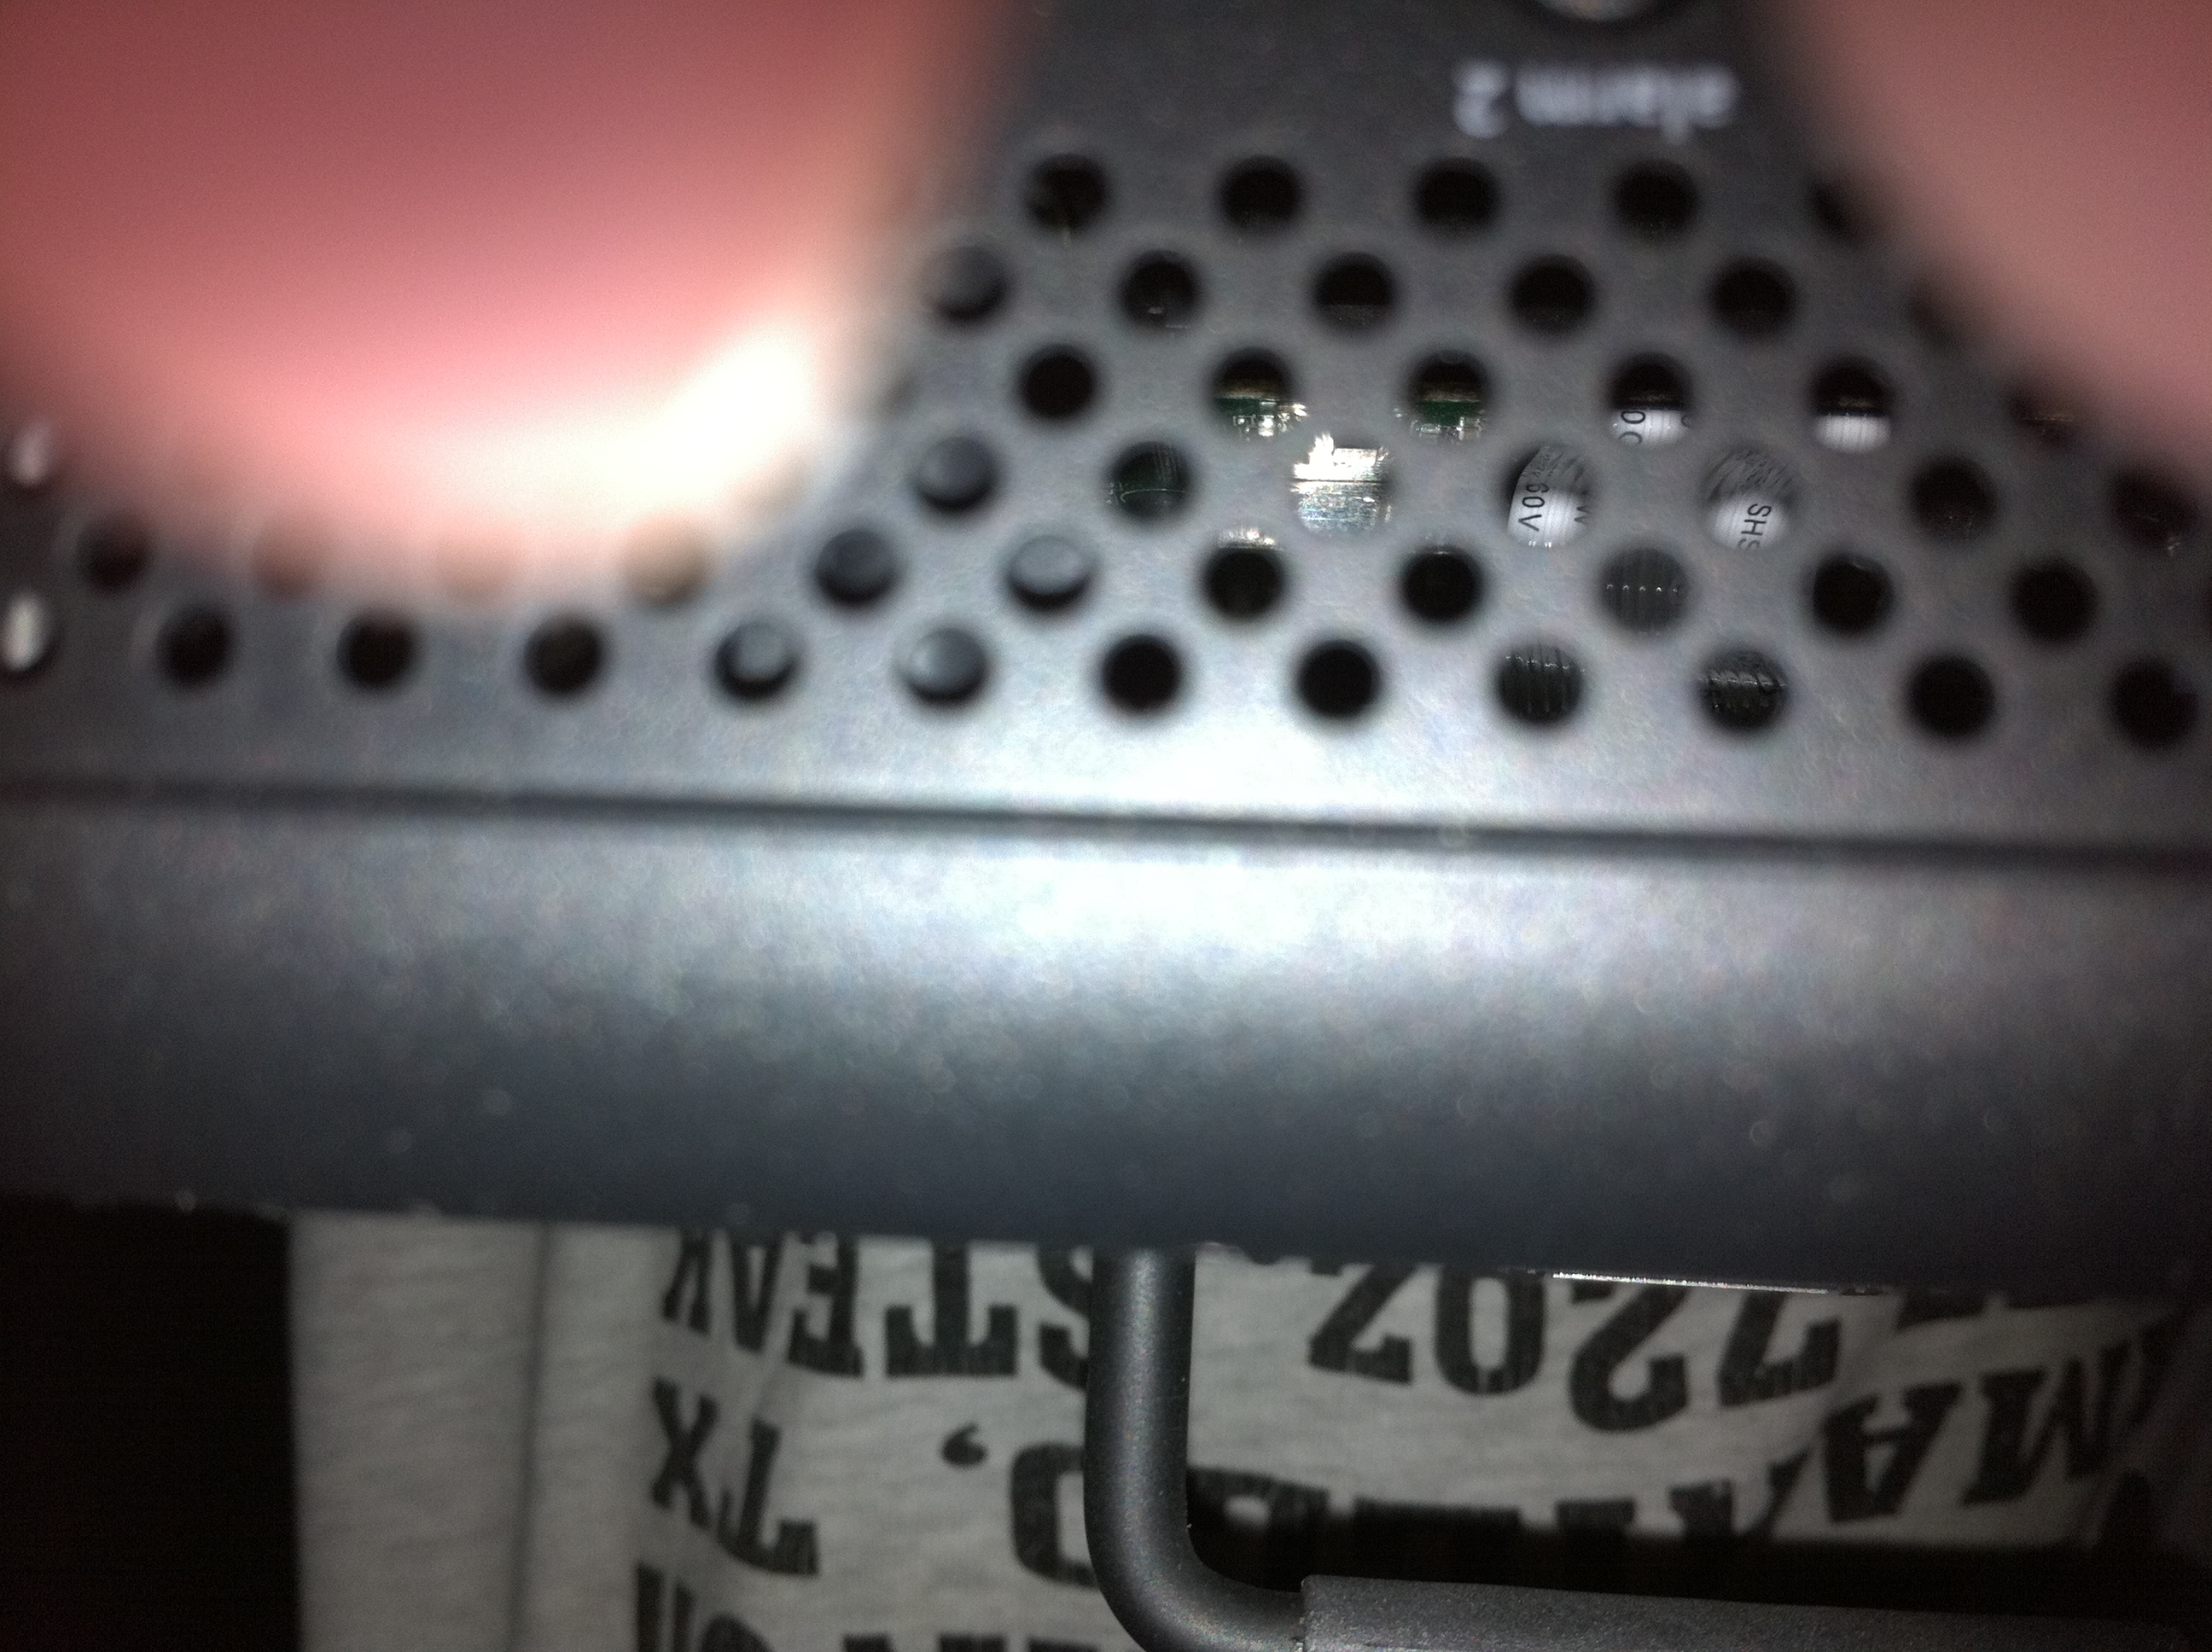Question: What are the labels of the buttons on this row?
Answer: unanswerable